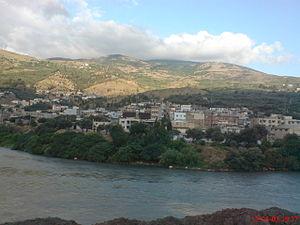
Roudbar est une ville et capitale de la préfecture de Roudbar dans la province de Gilan en Iran. Au recensement de 2006, sa population était de 11 454, dans 3 303 familles.